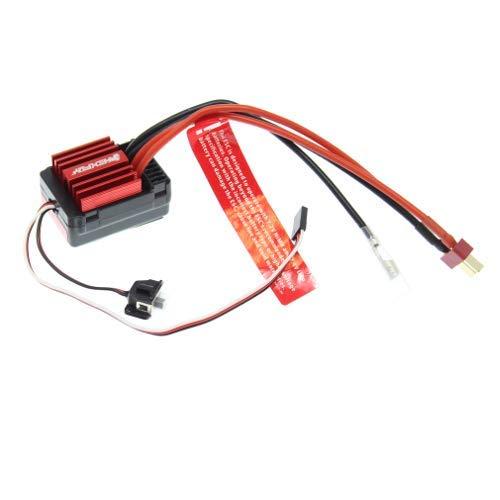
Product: Redcat Racing Hexfly HX-1040 Crawler Esc with T-Plug
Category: Toys & Games | Hobbies | Remote & App Controlled Vehicles & Parts | Remote & App Controlled Vehicle Parts
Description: Genuine Redcat Racing Replacement part  Rer11419.
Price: $31.69